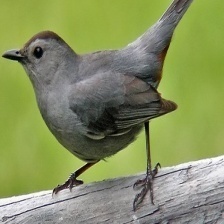
Species: GRAY CATBIRD
Scientific name: DUMETELLA CAROLINENSIS